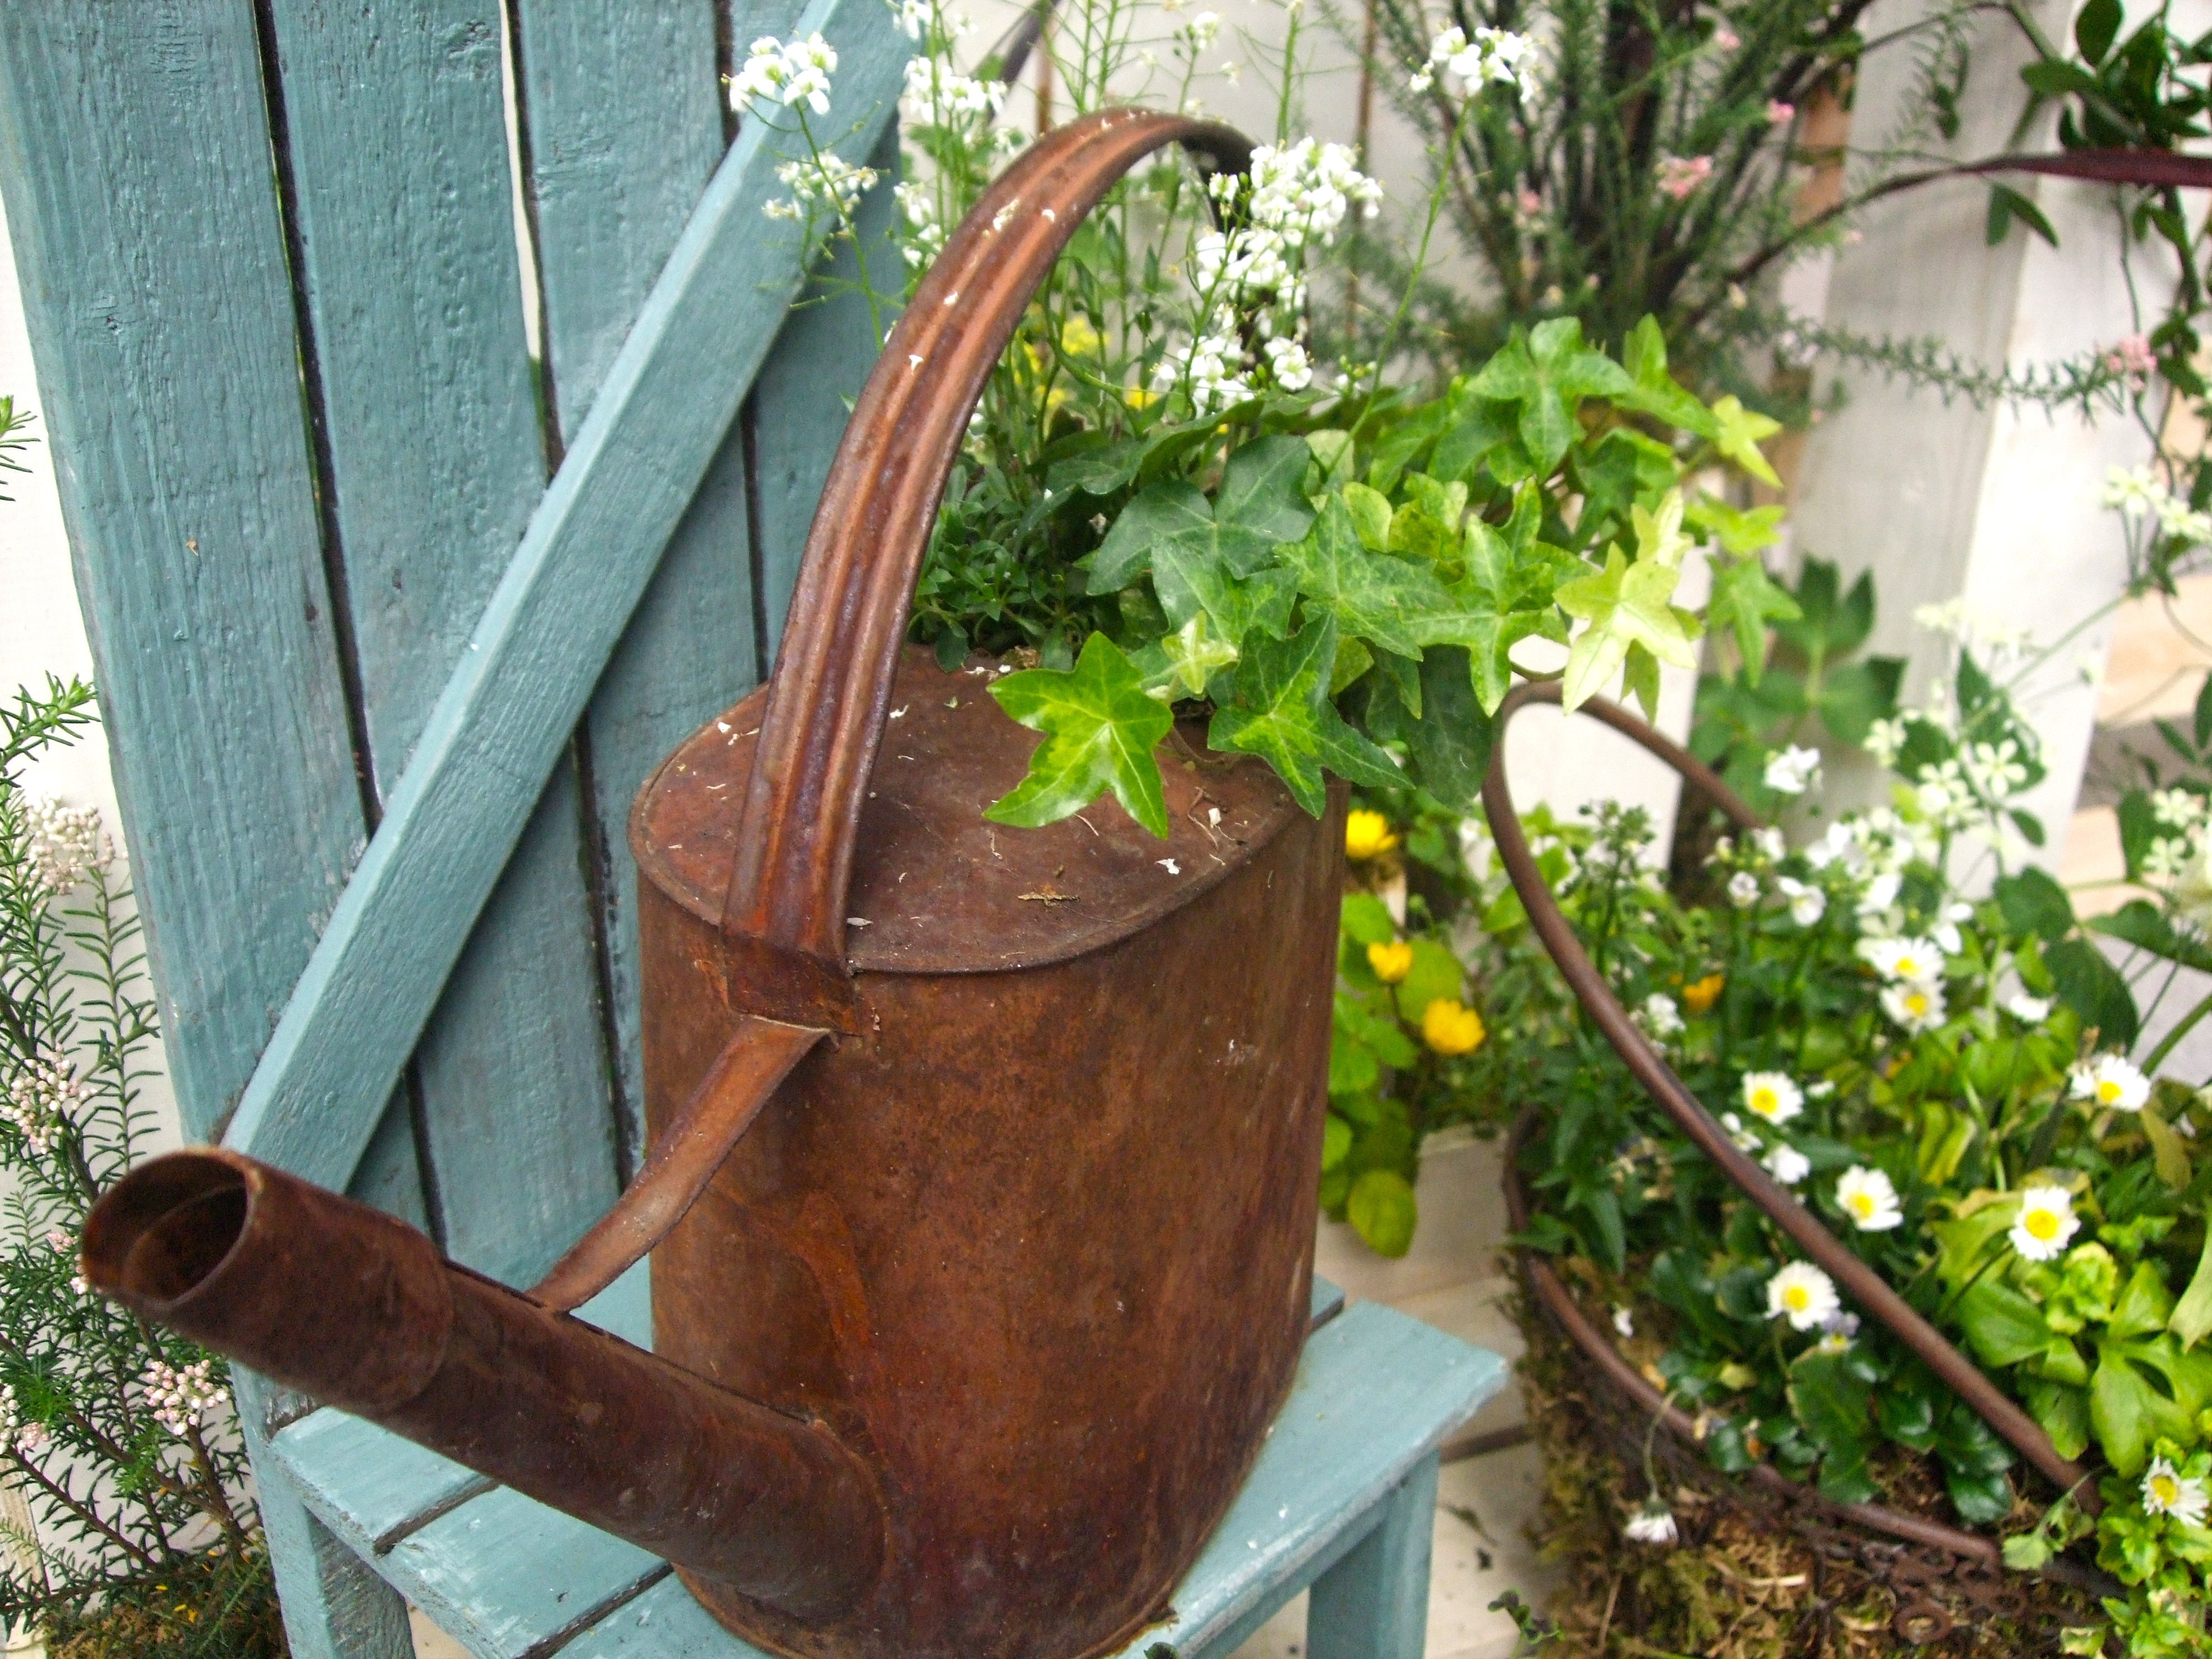
plant, lawn, flower, produce, backyard, soil, garden, flowers, gardening, yard, watering can, man made object